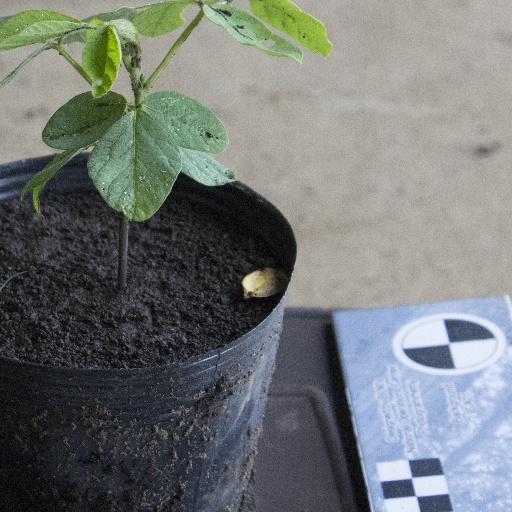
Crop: soybean